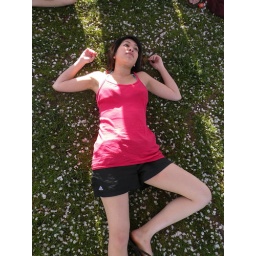
laying in the grass and flowers